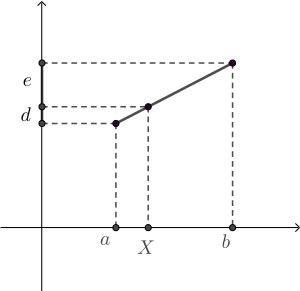
La méthode de la fausse position ou méthode regula falsi ou méthode des excédents et déficits est au départ une méthode arithmétique.